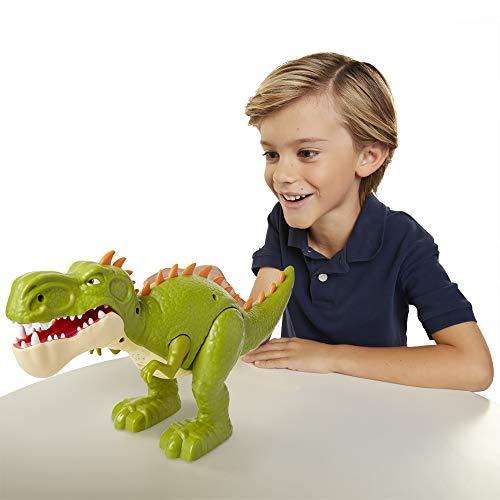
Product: Gigantosaurus Giganto Roar & Stomp Action Figure with Articulated Limbs, Dino Toy Stands 8.5" Tall & 14" Long, Dinosaur Toys with Sounds for Boys & Girls 3 Years Old & Up
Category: Toys & Games | Collectible Toys | Statues, Bobbleheads & Busts | Statues
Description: Roar and stomp giganto measures approximately 14 inches long and 8.5 inches tall.
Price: $11.01
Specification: ProductDimensions:15x6x10inches|ItemWeight:2.2pounds|ShippingWeight:2.2pounds(Viewshippingratesandpolicies)|ASIN:B07NYCW2TW|Itemmodelnumber:98627-PLY|Manufacturerrecommendedage:36months-6years